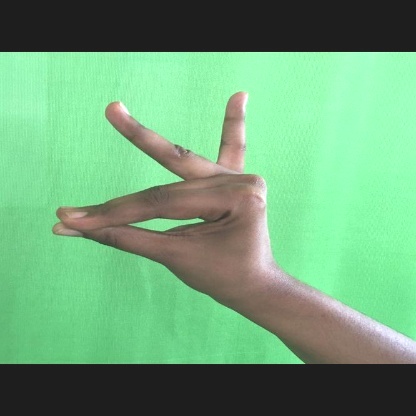
Mudra: Katakamukha